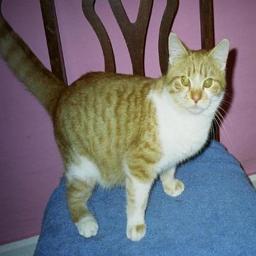
Animal: cats